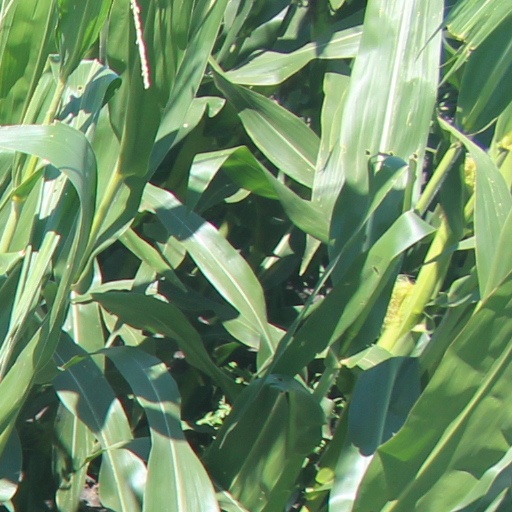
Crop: maize; corn